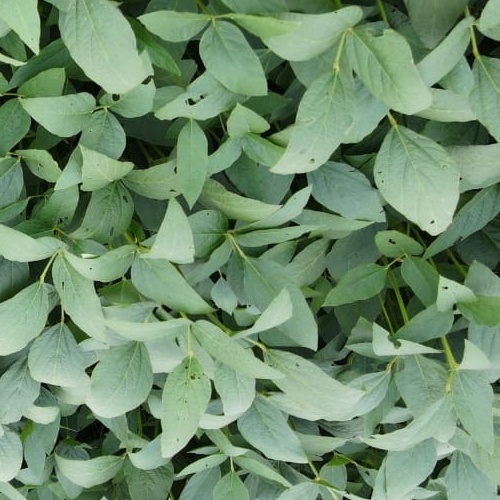
Label: Diabrotica_speciosa